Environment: real
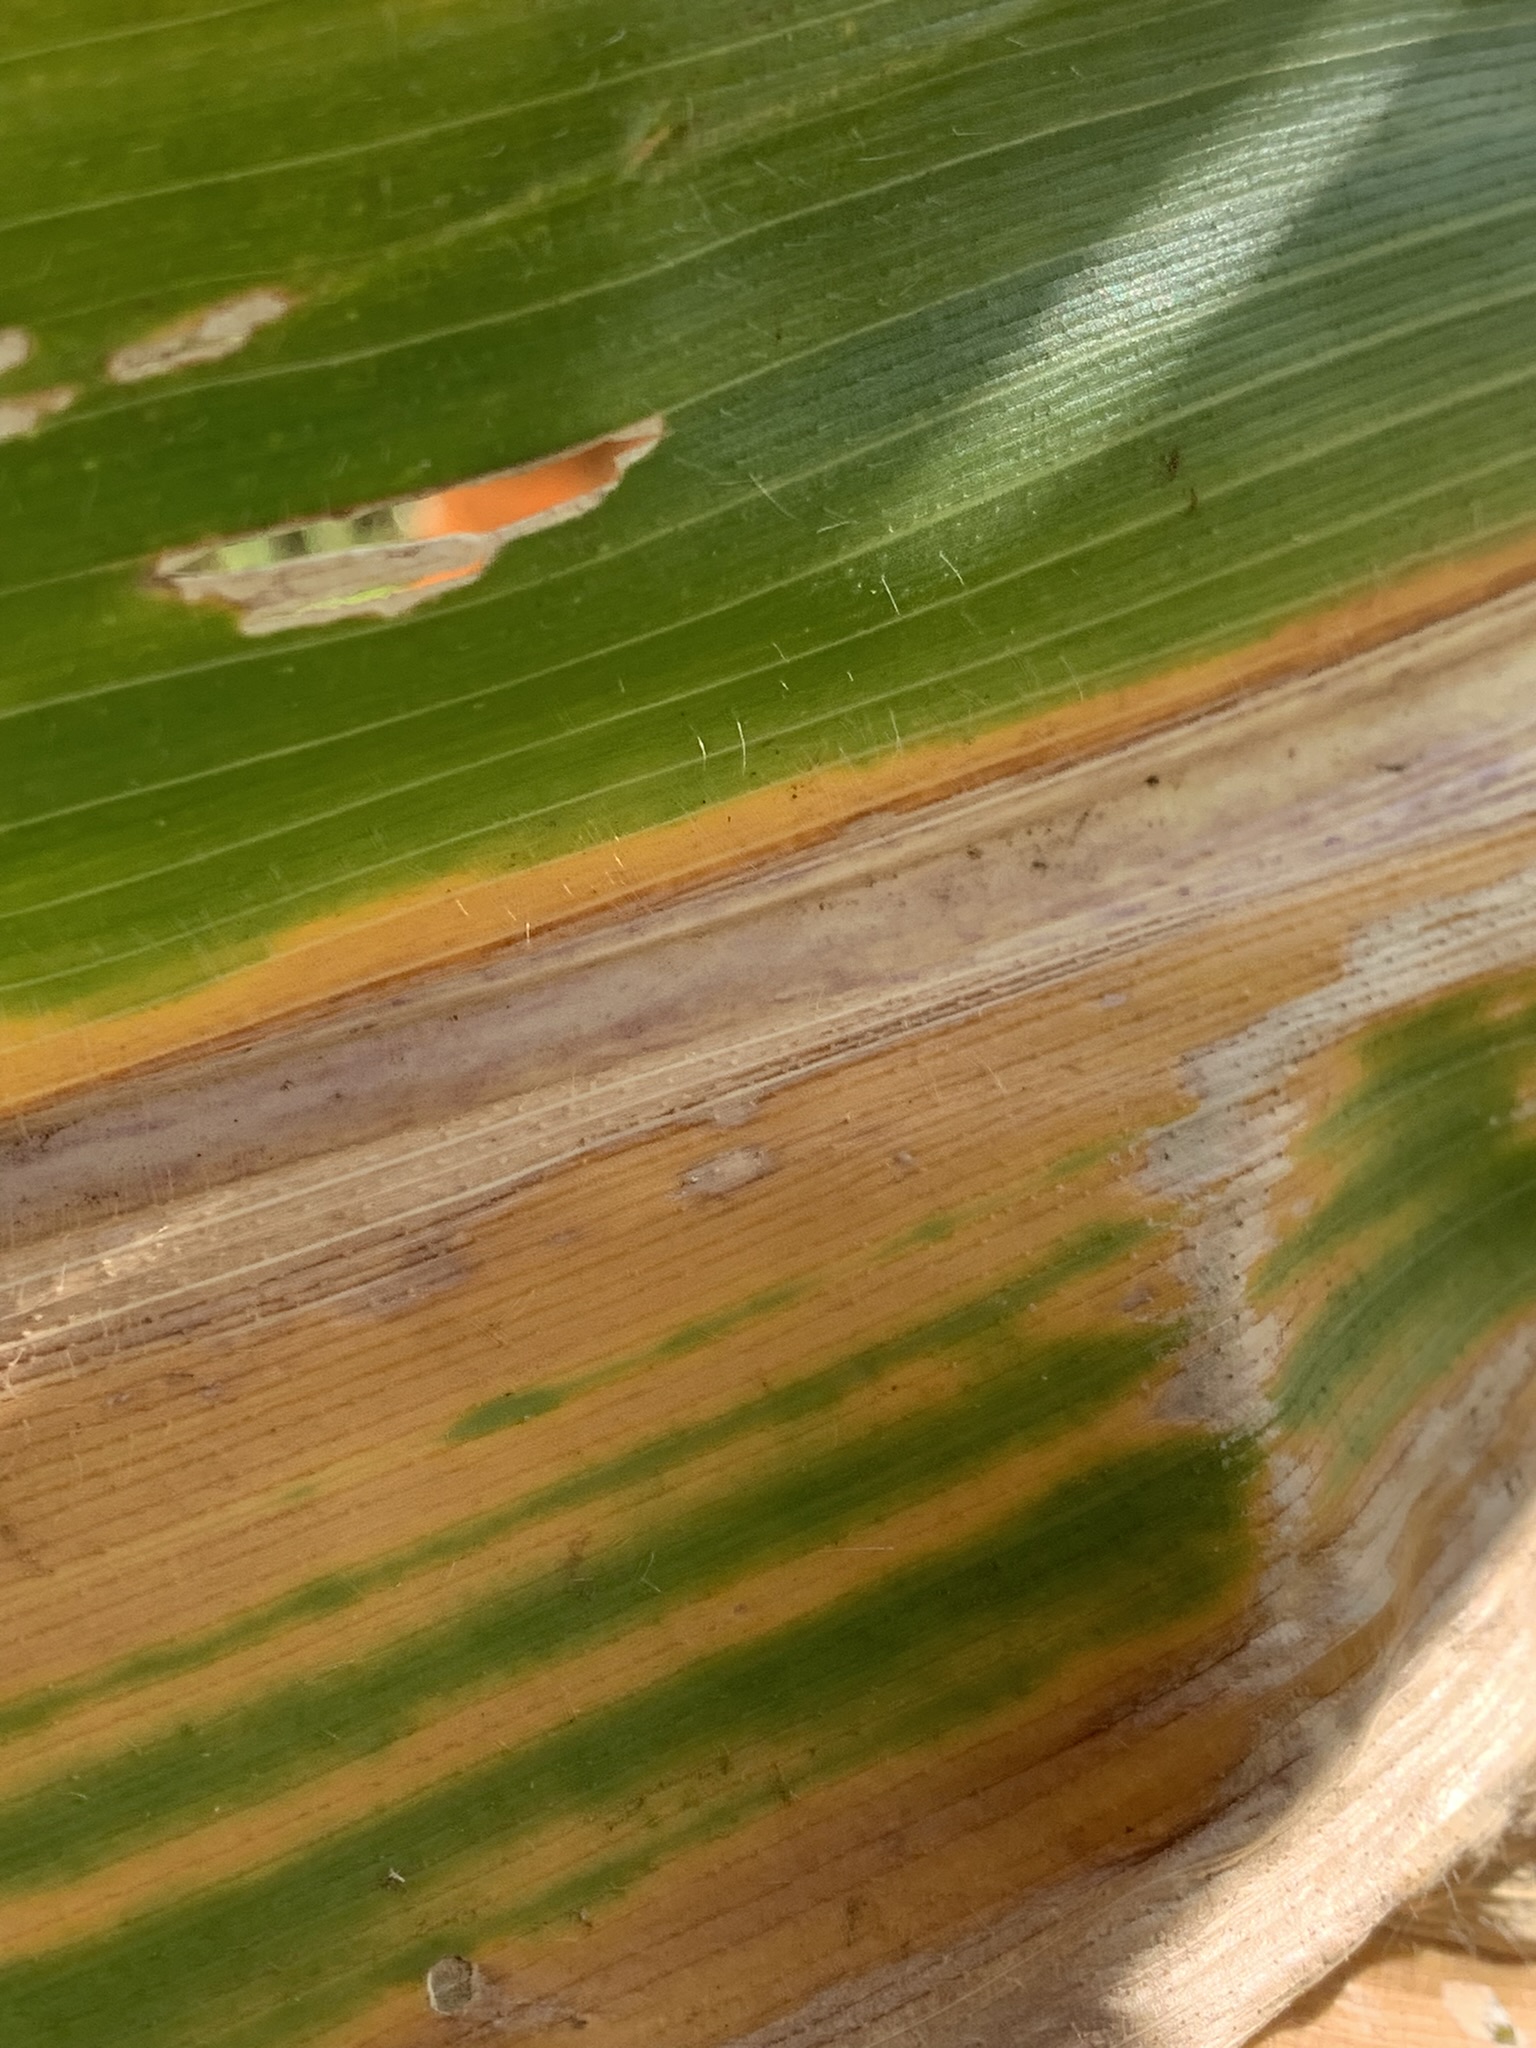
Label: lethal_necrosis